Beggin' Strips

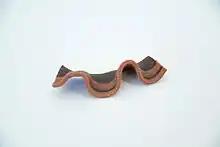
A Beggin' Strips treat

Purina Beggin' Strips contain some bacon and include other ingredients such as sodium nitrite and BHA as preservatives and corn gluten meal, wheat flour, ground yellow corn, water, sugar, glycerin, soybean meal, hydrogenated starch hydrolysate, phosphoric acid, sorbic acid, natural and artificial smoke flavors. The product comes in a variety of flavors.